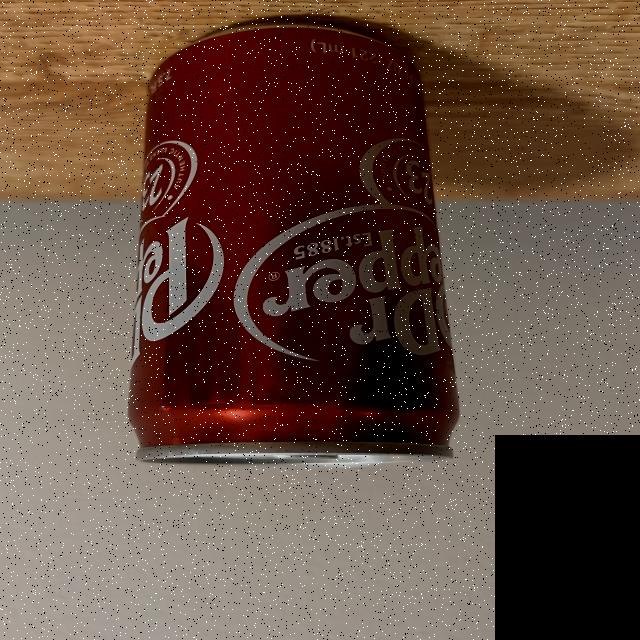
Label: cans